Funny Farm (TV series)

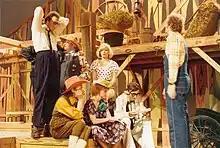
Cast members on the set at CFTO-TV studios

Funny Farm was a Canadian television series shown on CTV during the 1974–1975 season.